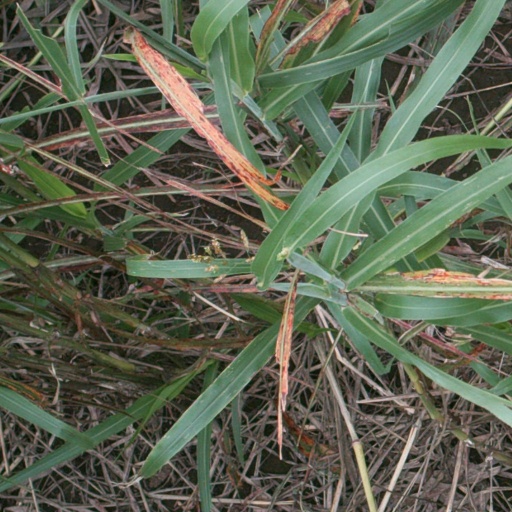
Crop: sorghum